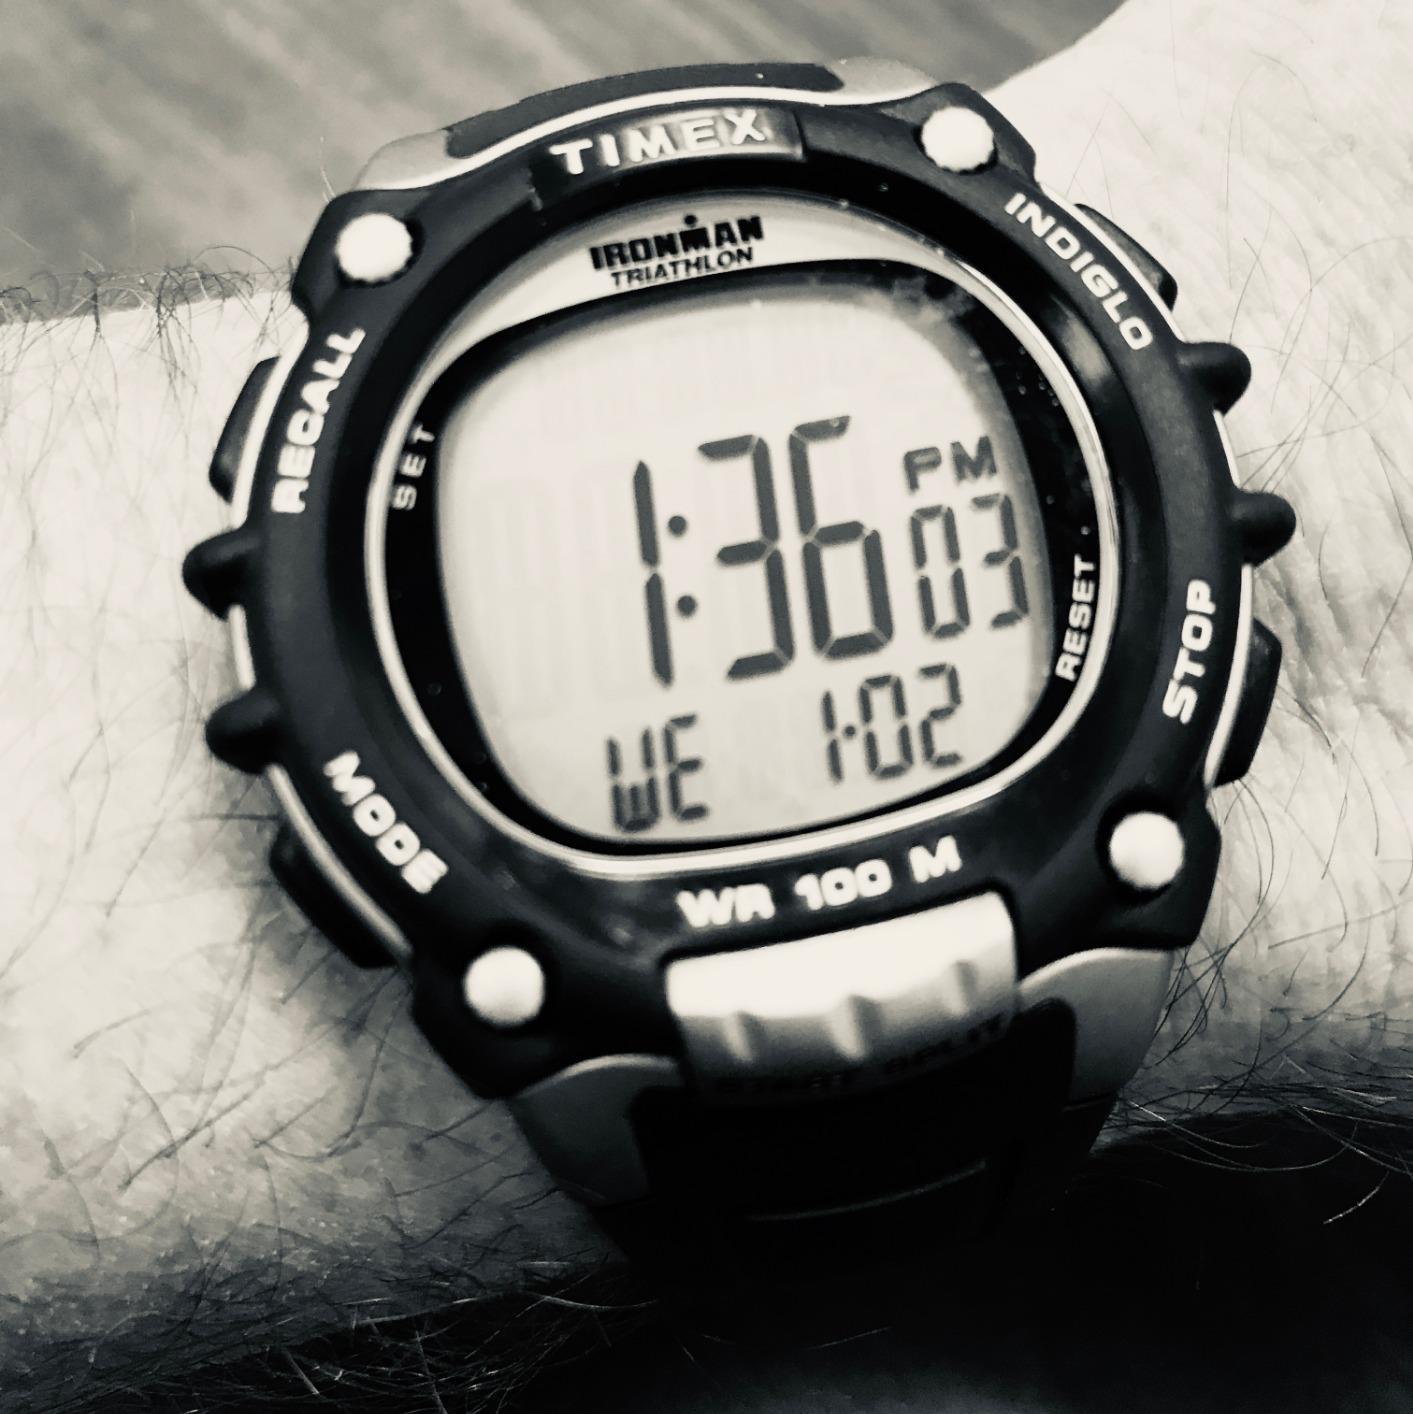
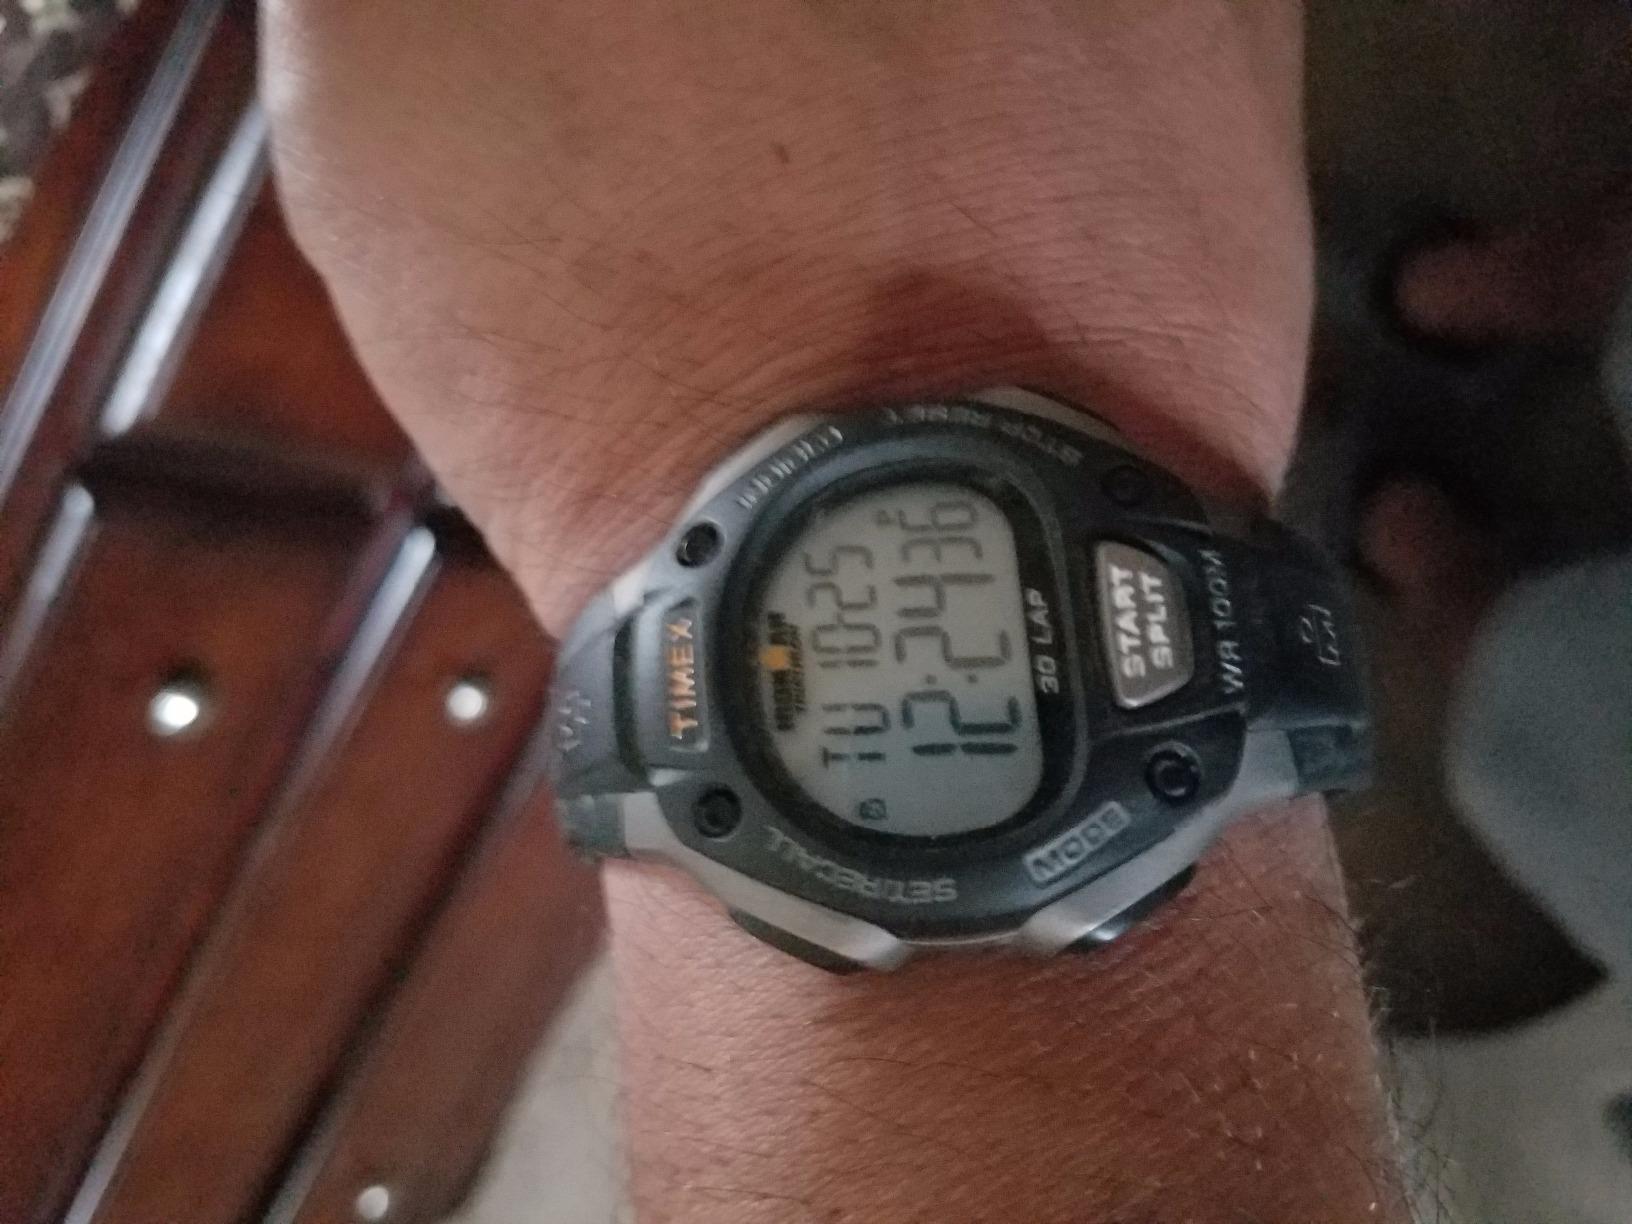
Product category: accessories_watch
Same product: no